Thomas N. McCarter

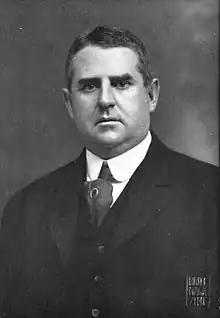

Thomas Nesbitt McCarter (October 20, 1867 – October 23, 1955) was an American lawyer who served as the Attorney General of New Jersey from 1902 until 1903, resigning to organize the Public Service Corporation of New Jersey. He served as its president for 36 years, as it became one of the biggest public utilities companies in the United States.